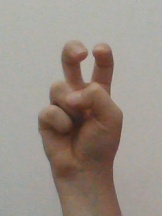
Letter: toot